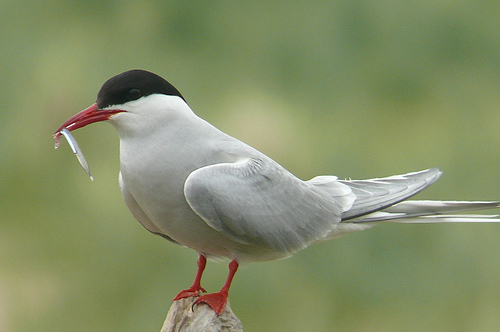
this is a white bird with a long beak whose upper half of its head is black.
this bird has a long orange bill, orange feet, black covering its head and face, and white and grey covering the rest of its body.
this is a white bird with a black head and orange feet and beak.
this bird has a white and grey overall body color aside from its black head.
the bird has orange tarsus and feet, a grey body and a black head with a long orange beak.
this bird has wings that are white and has an orange billa grey bird with a curving, pointed bill that is colored orange like the tarsus and feet, and a black eyebrow and crown.
this bird has white primaries, a black crown, and a white breast.
a white bird with some grey on the tail and wings, black on the very top of the head, and bright orange legs ending in webbed feet and beak.
this white bird has a black crown and a long pointed red bill.
Species: Artic Tern